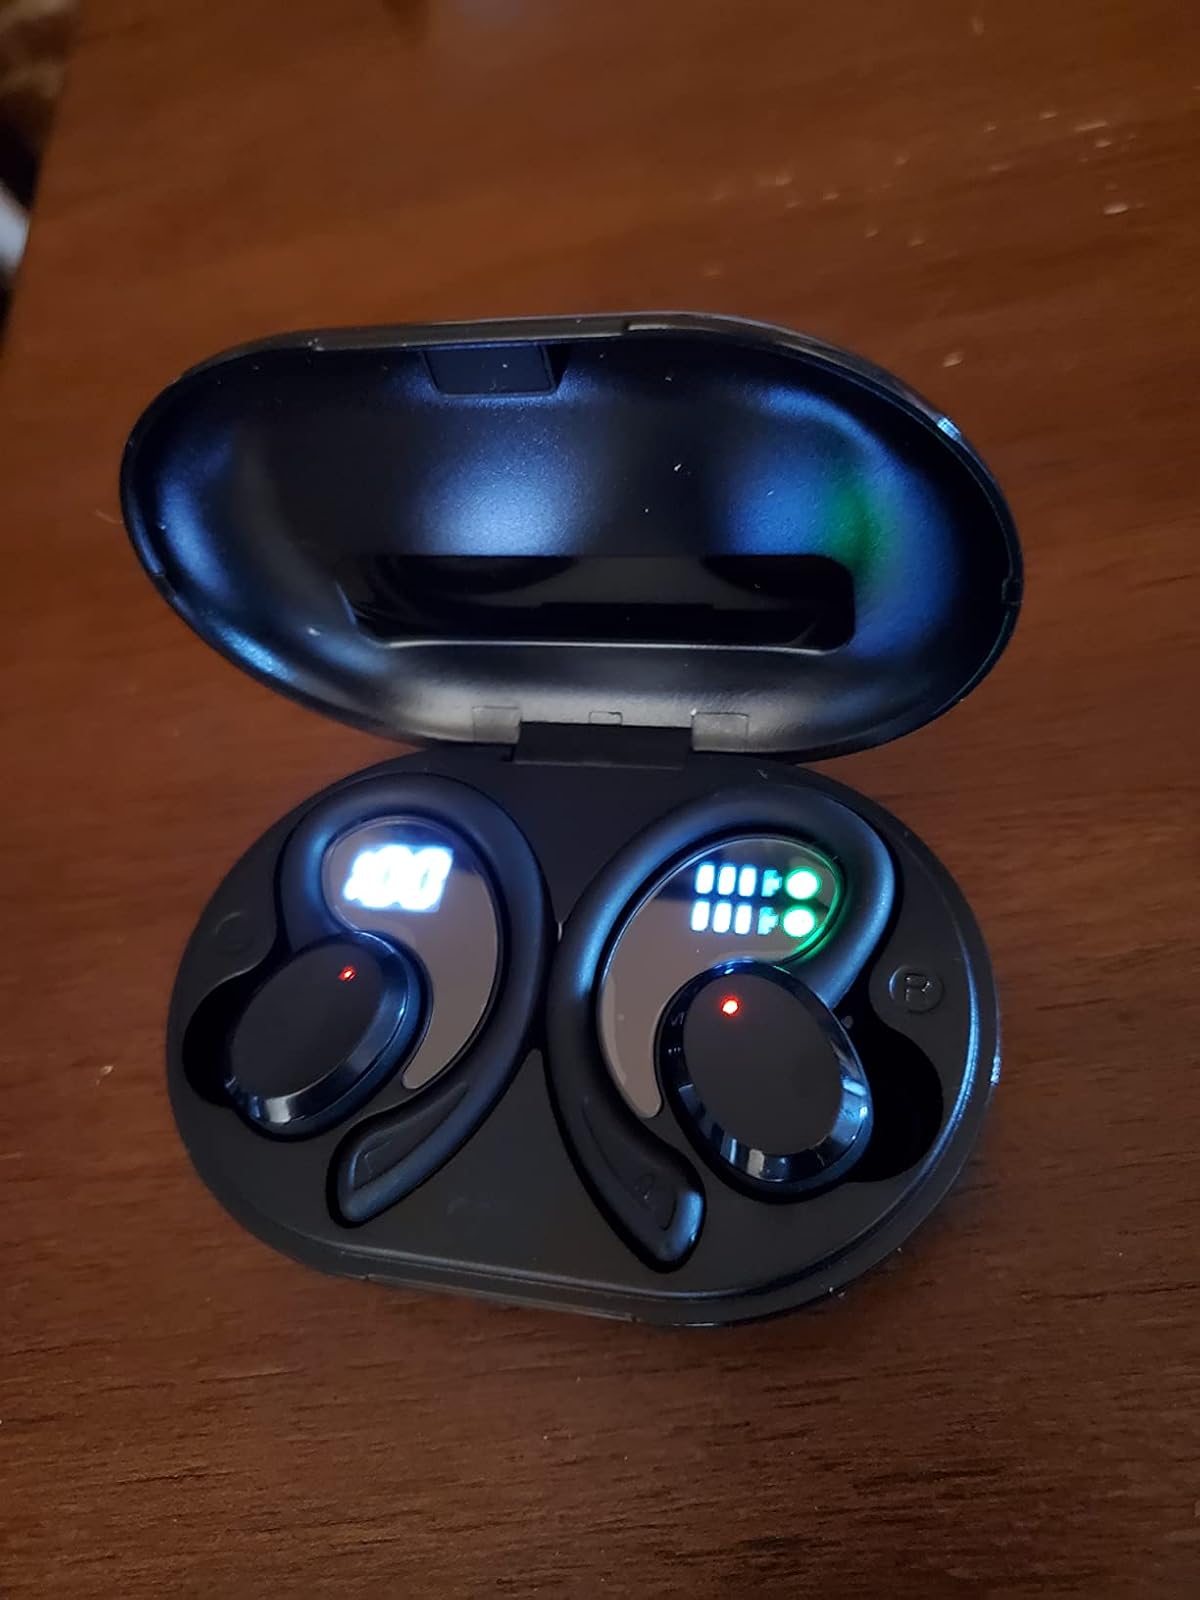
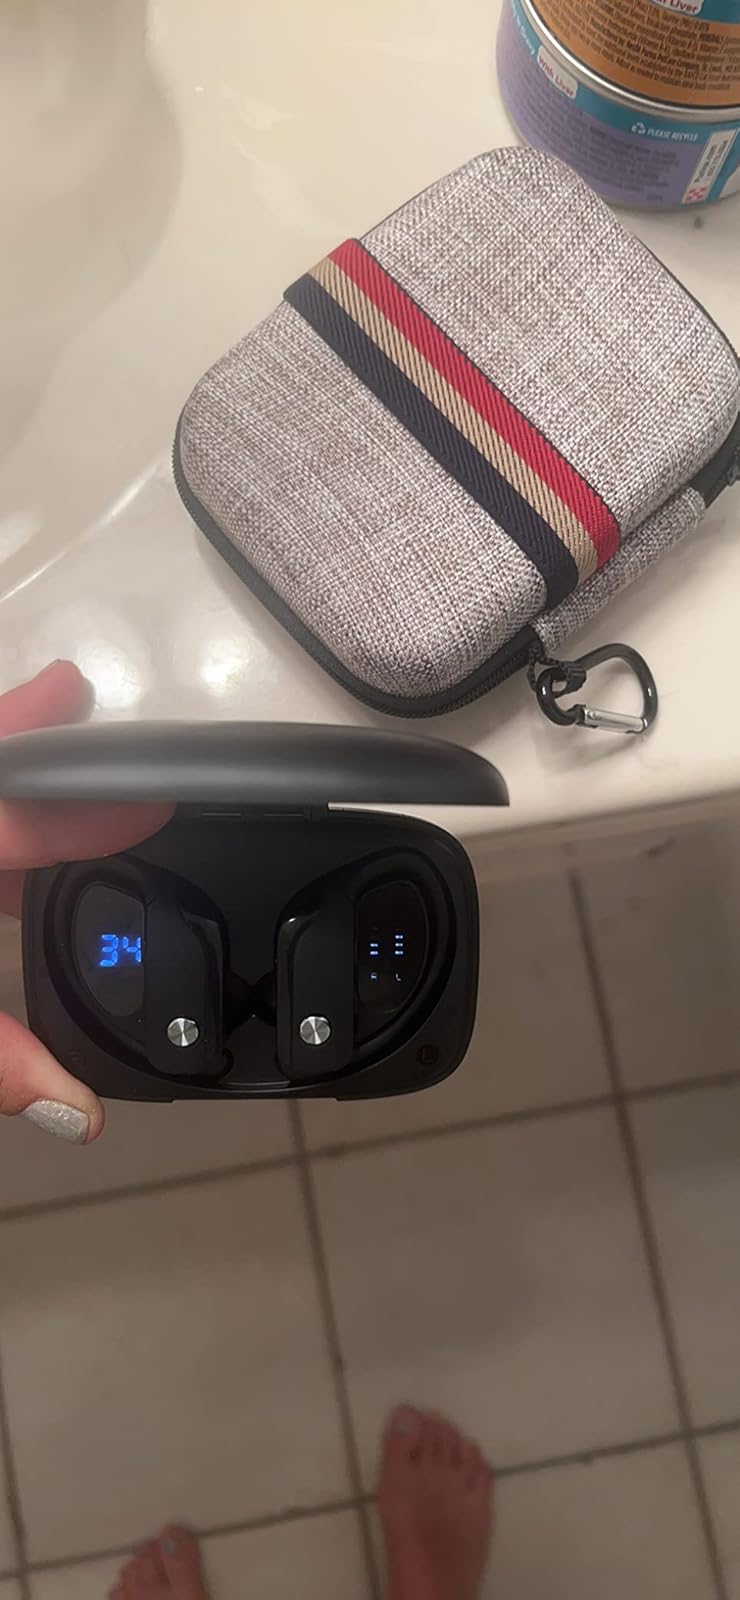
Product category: earbuds
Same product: no